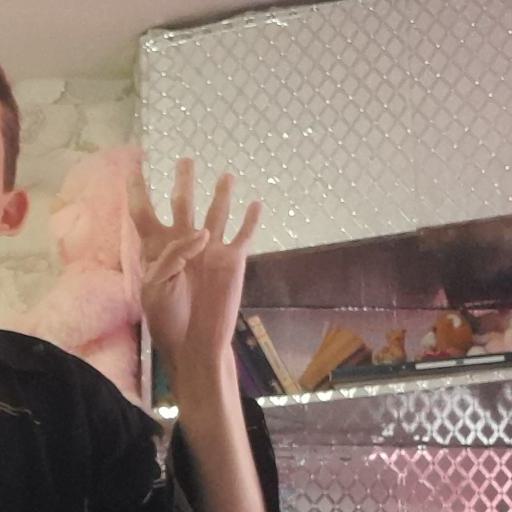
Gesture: four